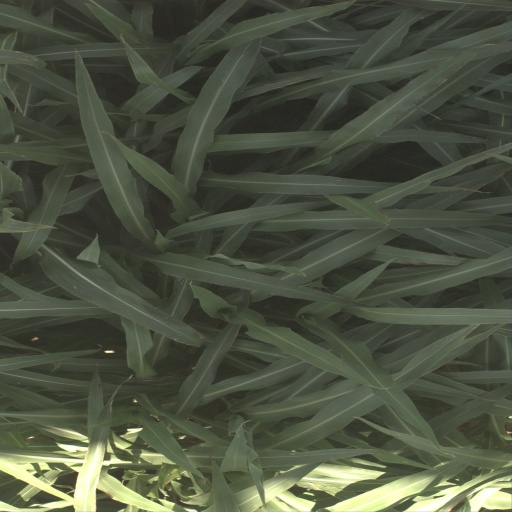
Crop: sorghum